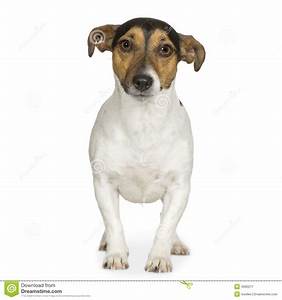
Label: dog